Wendelin Grimm

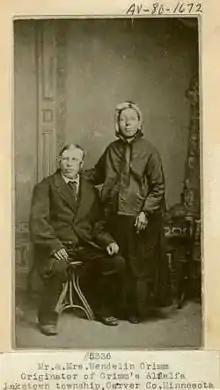
Wendelin and Julianne Grimm, undated

Wendelin Grimm (October 18, 1818 – December 8, 1890) was an American farmer. Grimm is best known for his innovative seed-saving techniques at his Wendelin Grimm Farmstead that resulted in North America's first winter-hardy alfalfa.